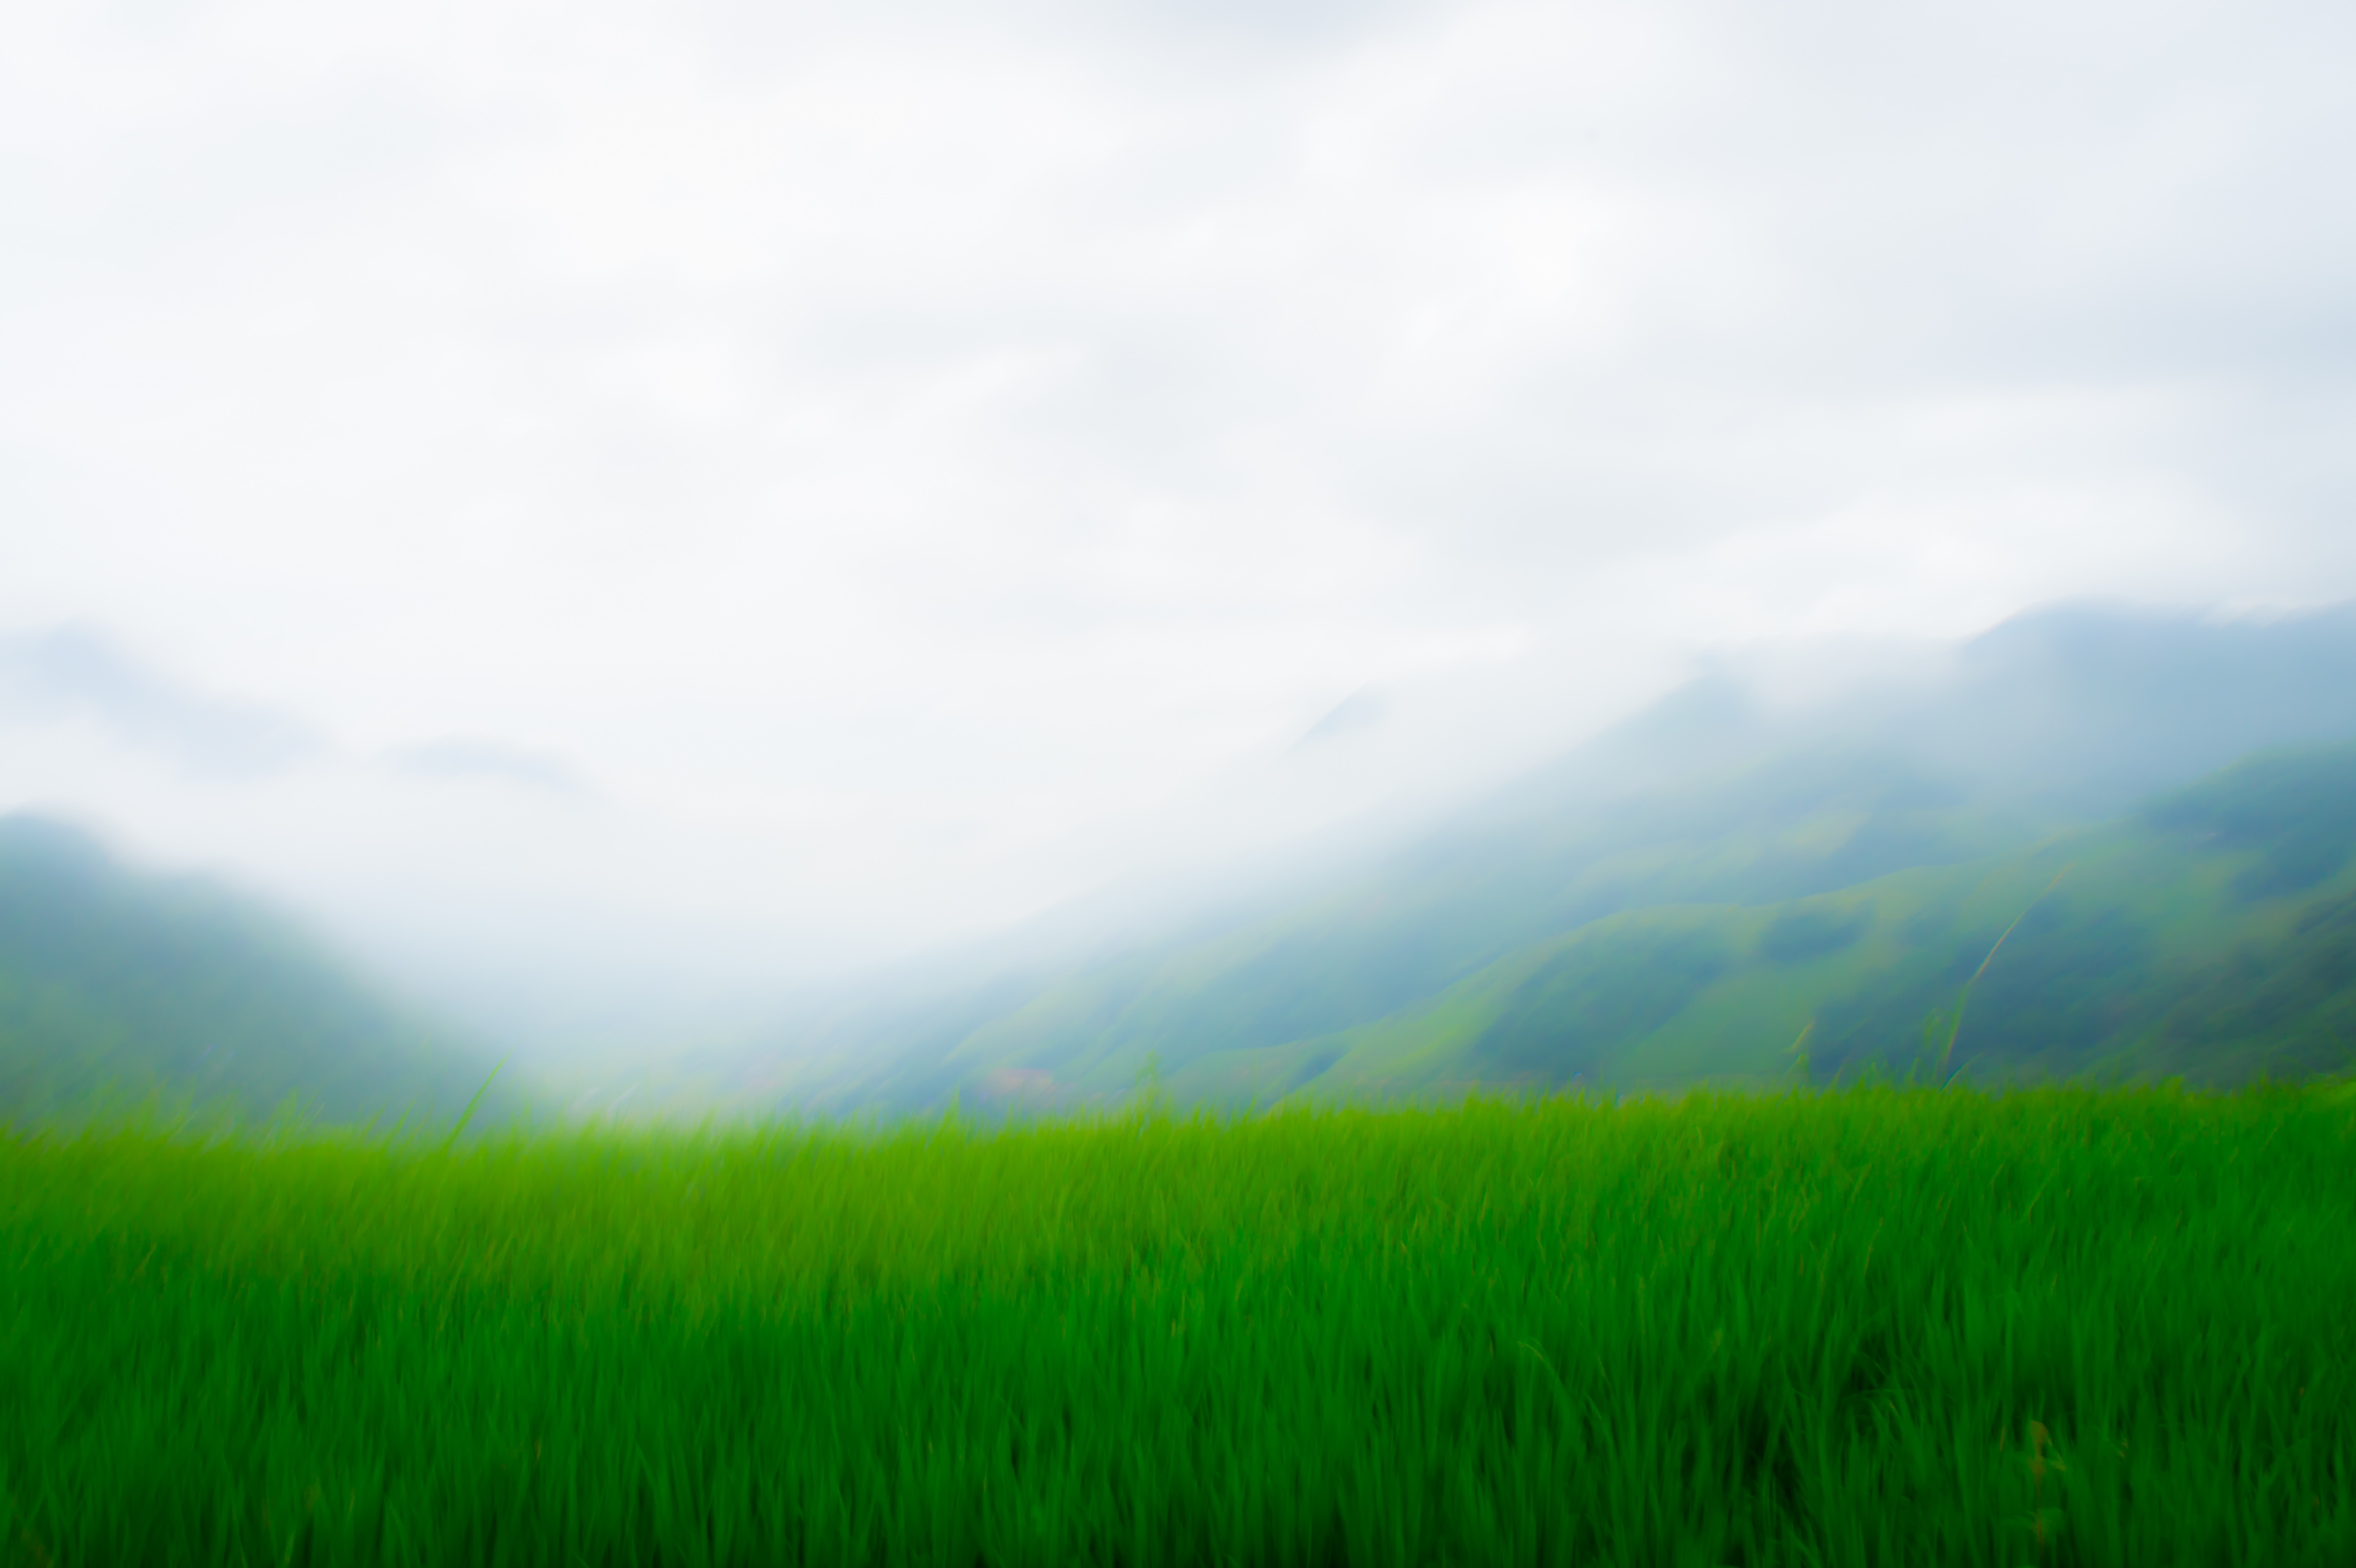
grass, horizon, cloud, sky, field, meadow, prairie, sunlight, morning, green, pasture, agriculture, plain, grassland, habitat, rural area, paddy field, natural environment, atmospheric phenomenon, grass family, computer wallpaper